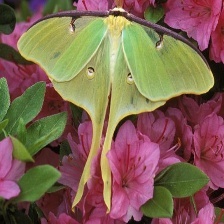
Species: LUNA MOTH